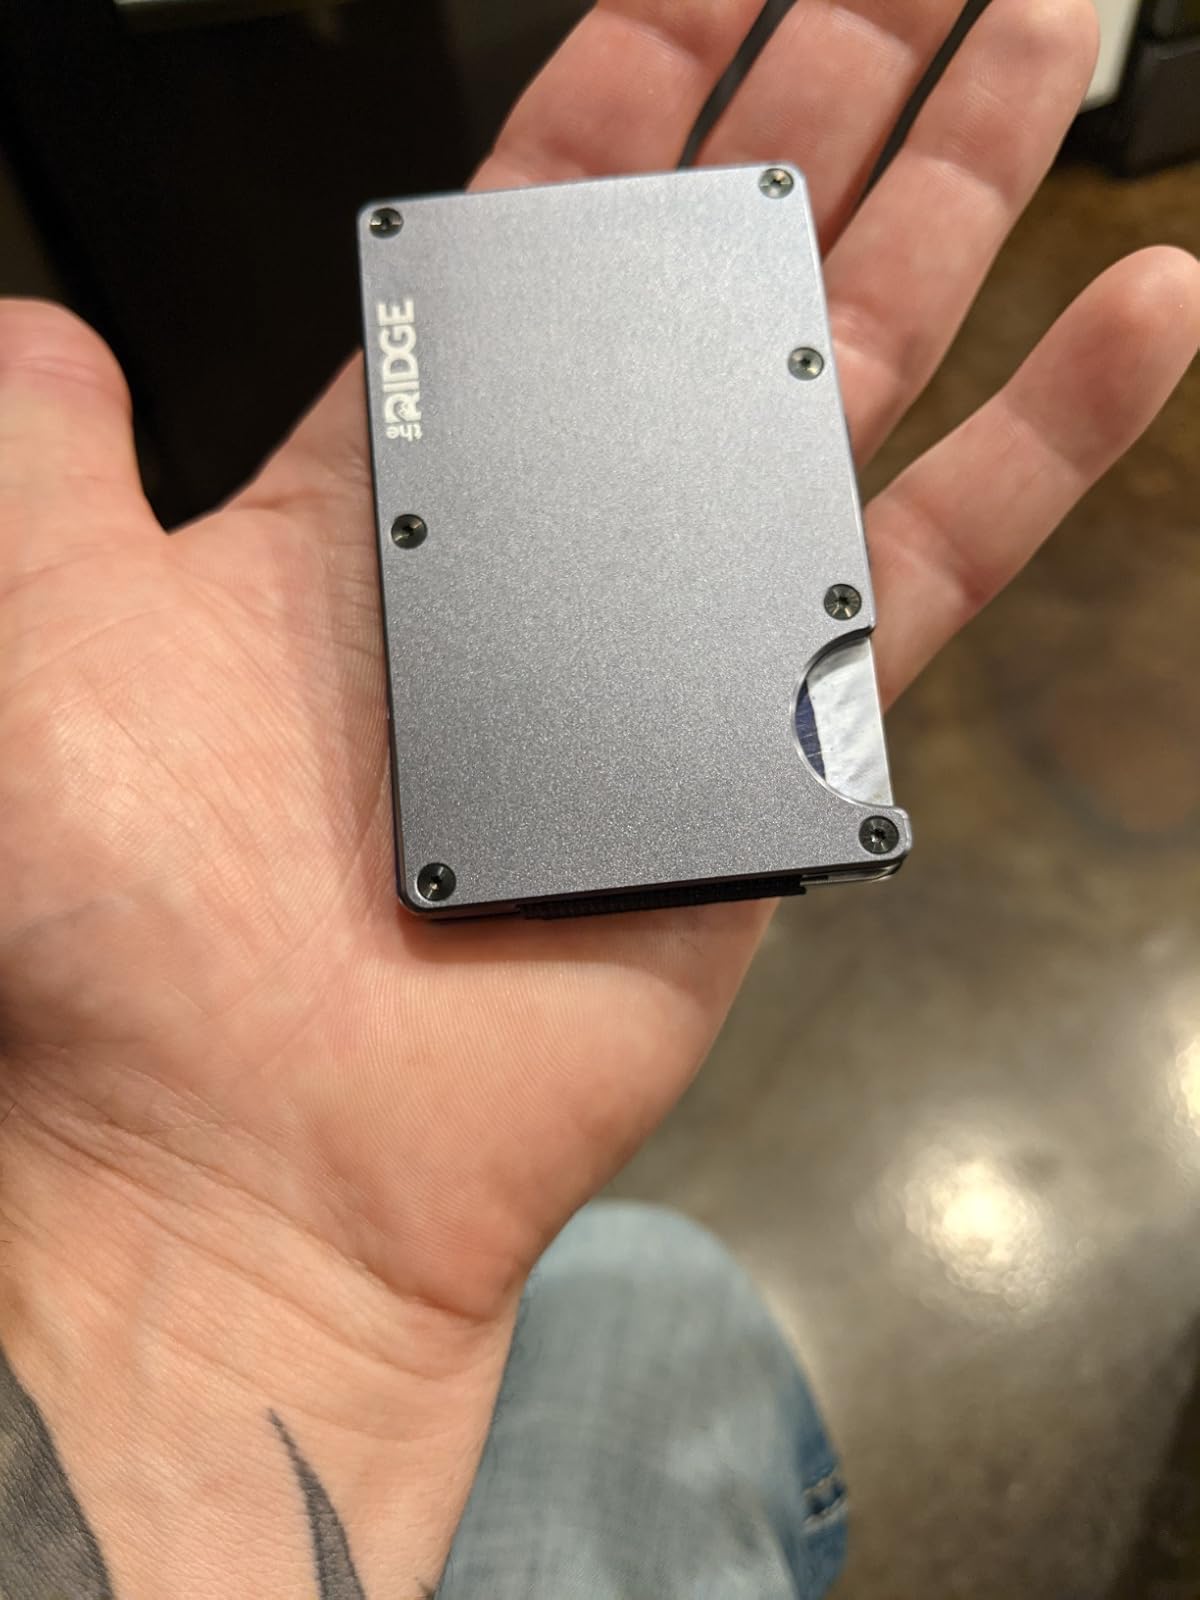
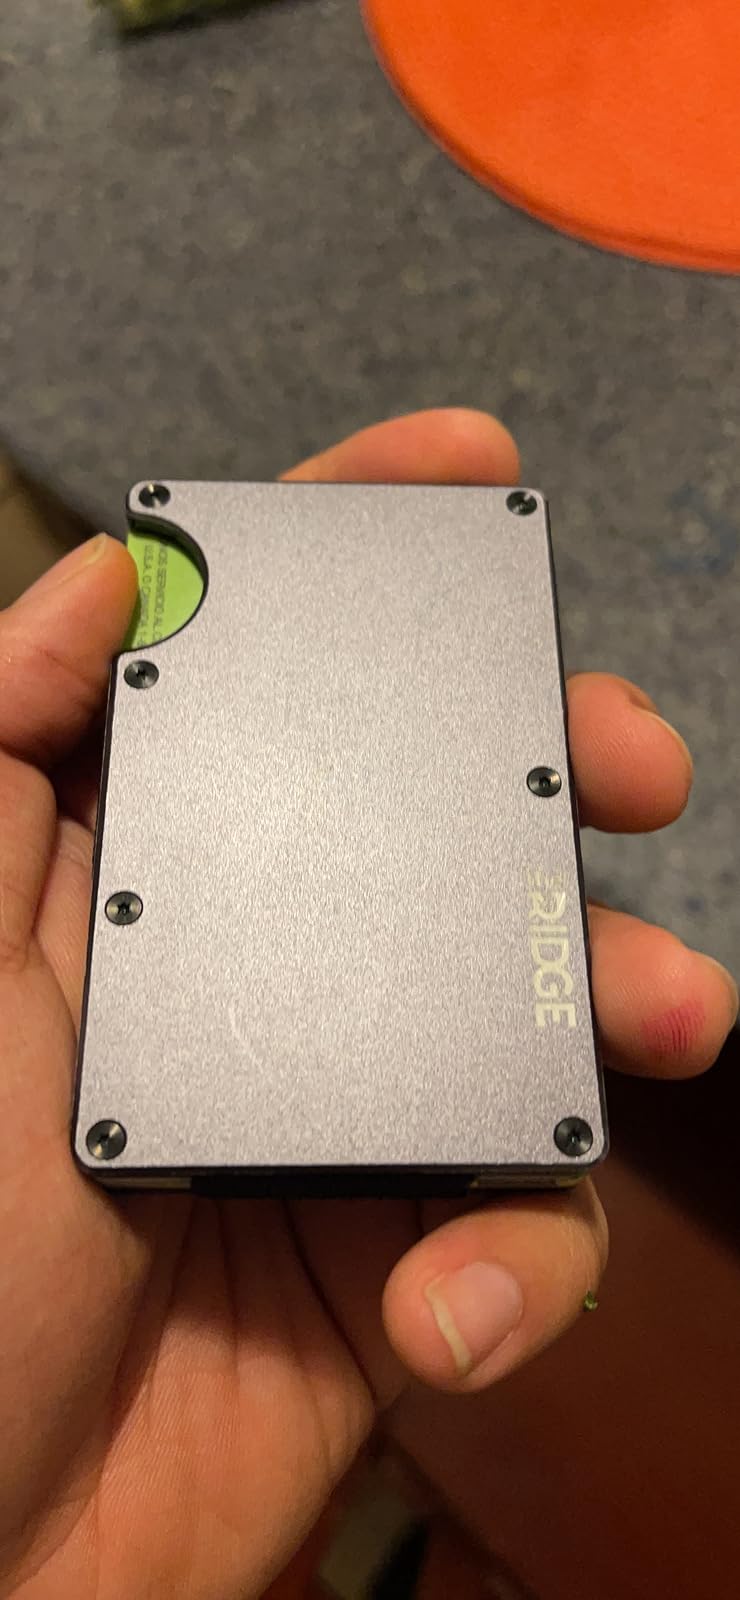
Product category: accessories_wallet
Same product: yes